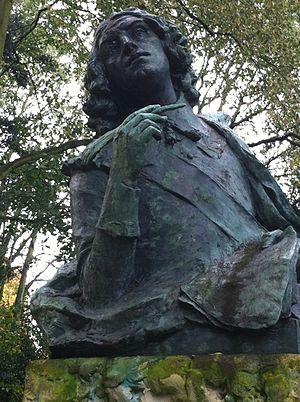
Buste de Racan, sculpté par François Sicard en 1907.
Cet article recense les œuvres d'art dans l'espace public de Tours, en France.